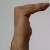
The image shows a hand gesture representing a space in Indian Sign Language.